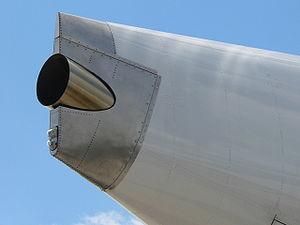
En technologie aéronautique, le groupe auxiliaire de puissance, ou en anglais Auxiliary Power Unit, désigne un groupe auxiliaire destiné à produire de l'énergie à bord des avions pour alimenter au sol les différents systèmes de bord quand les moteurs principaux sont à l’arrêt afin d'économiser le carburant, et pour démarrer les moteurs. Il peut également être utilisé en vol. Les APU sont généralement positionnés à l’arrière de l'avion, dans le cône de queue, et alimentés par le kérosène des réservoirs de l’avion.